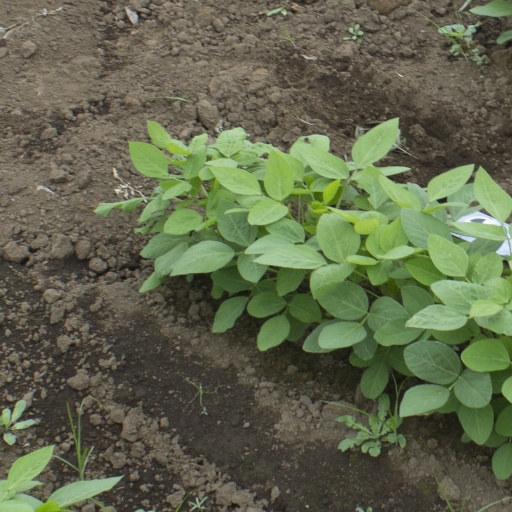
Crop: soybean